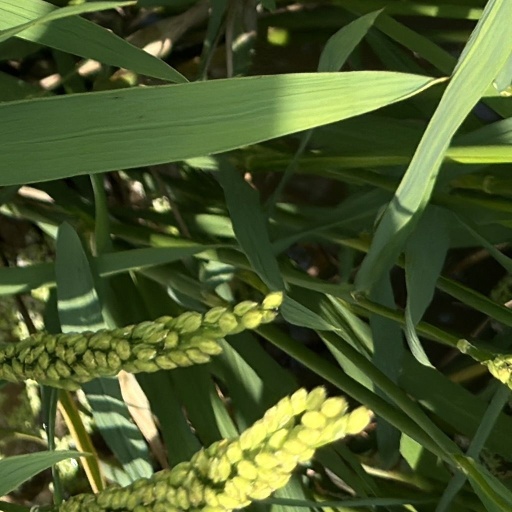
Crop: rice